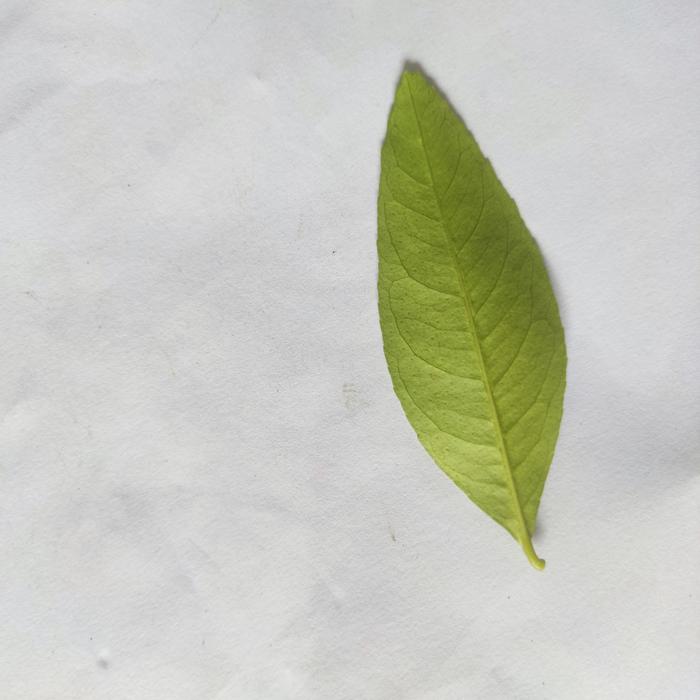
Crop: Lemon
Leaf condition: Healthy_Leaf